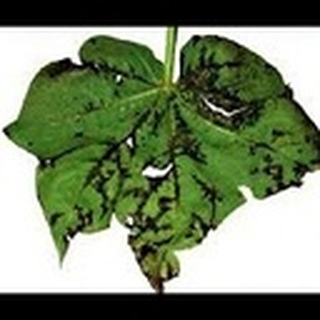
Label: cotton_bacterial_blight